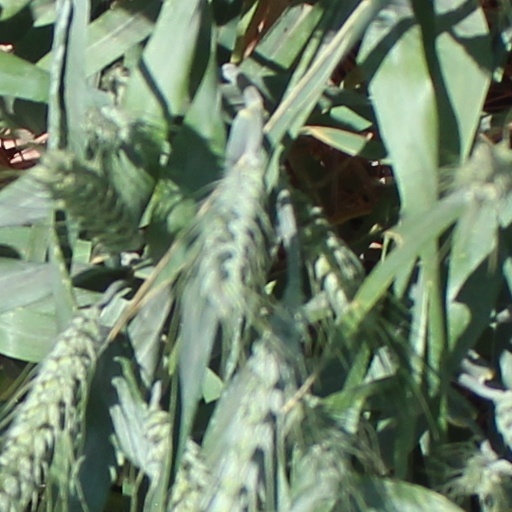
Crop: wheat